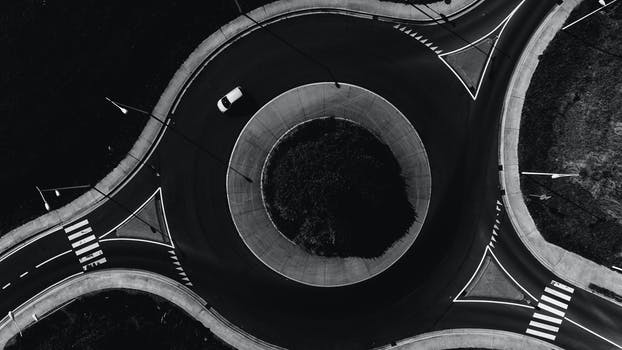
Label: No Watermark